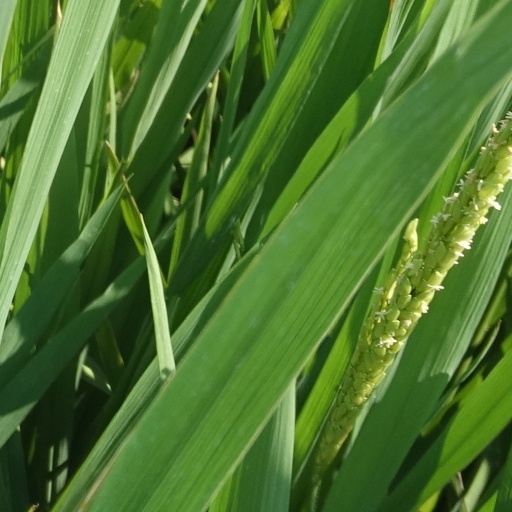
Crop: rice